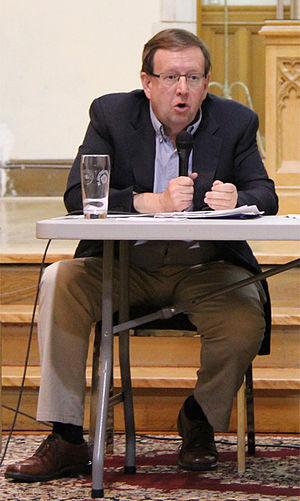
Percy Downe, est un sénateur canadien.